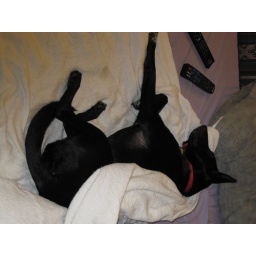
JoeJoe pup taking over the sofa bed